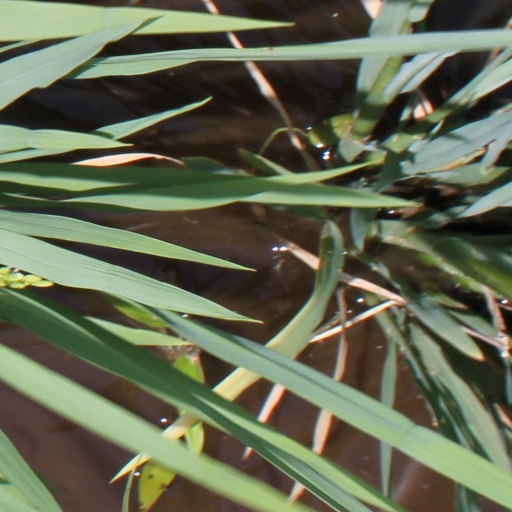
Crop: rice